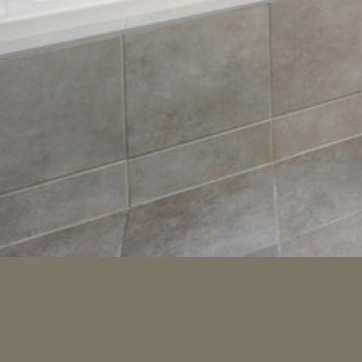
Material: tile